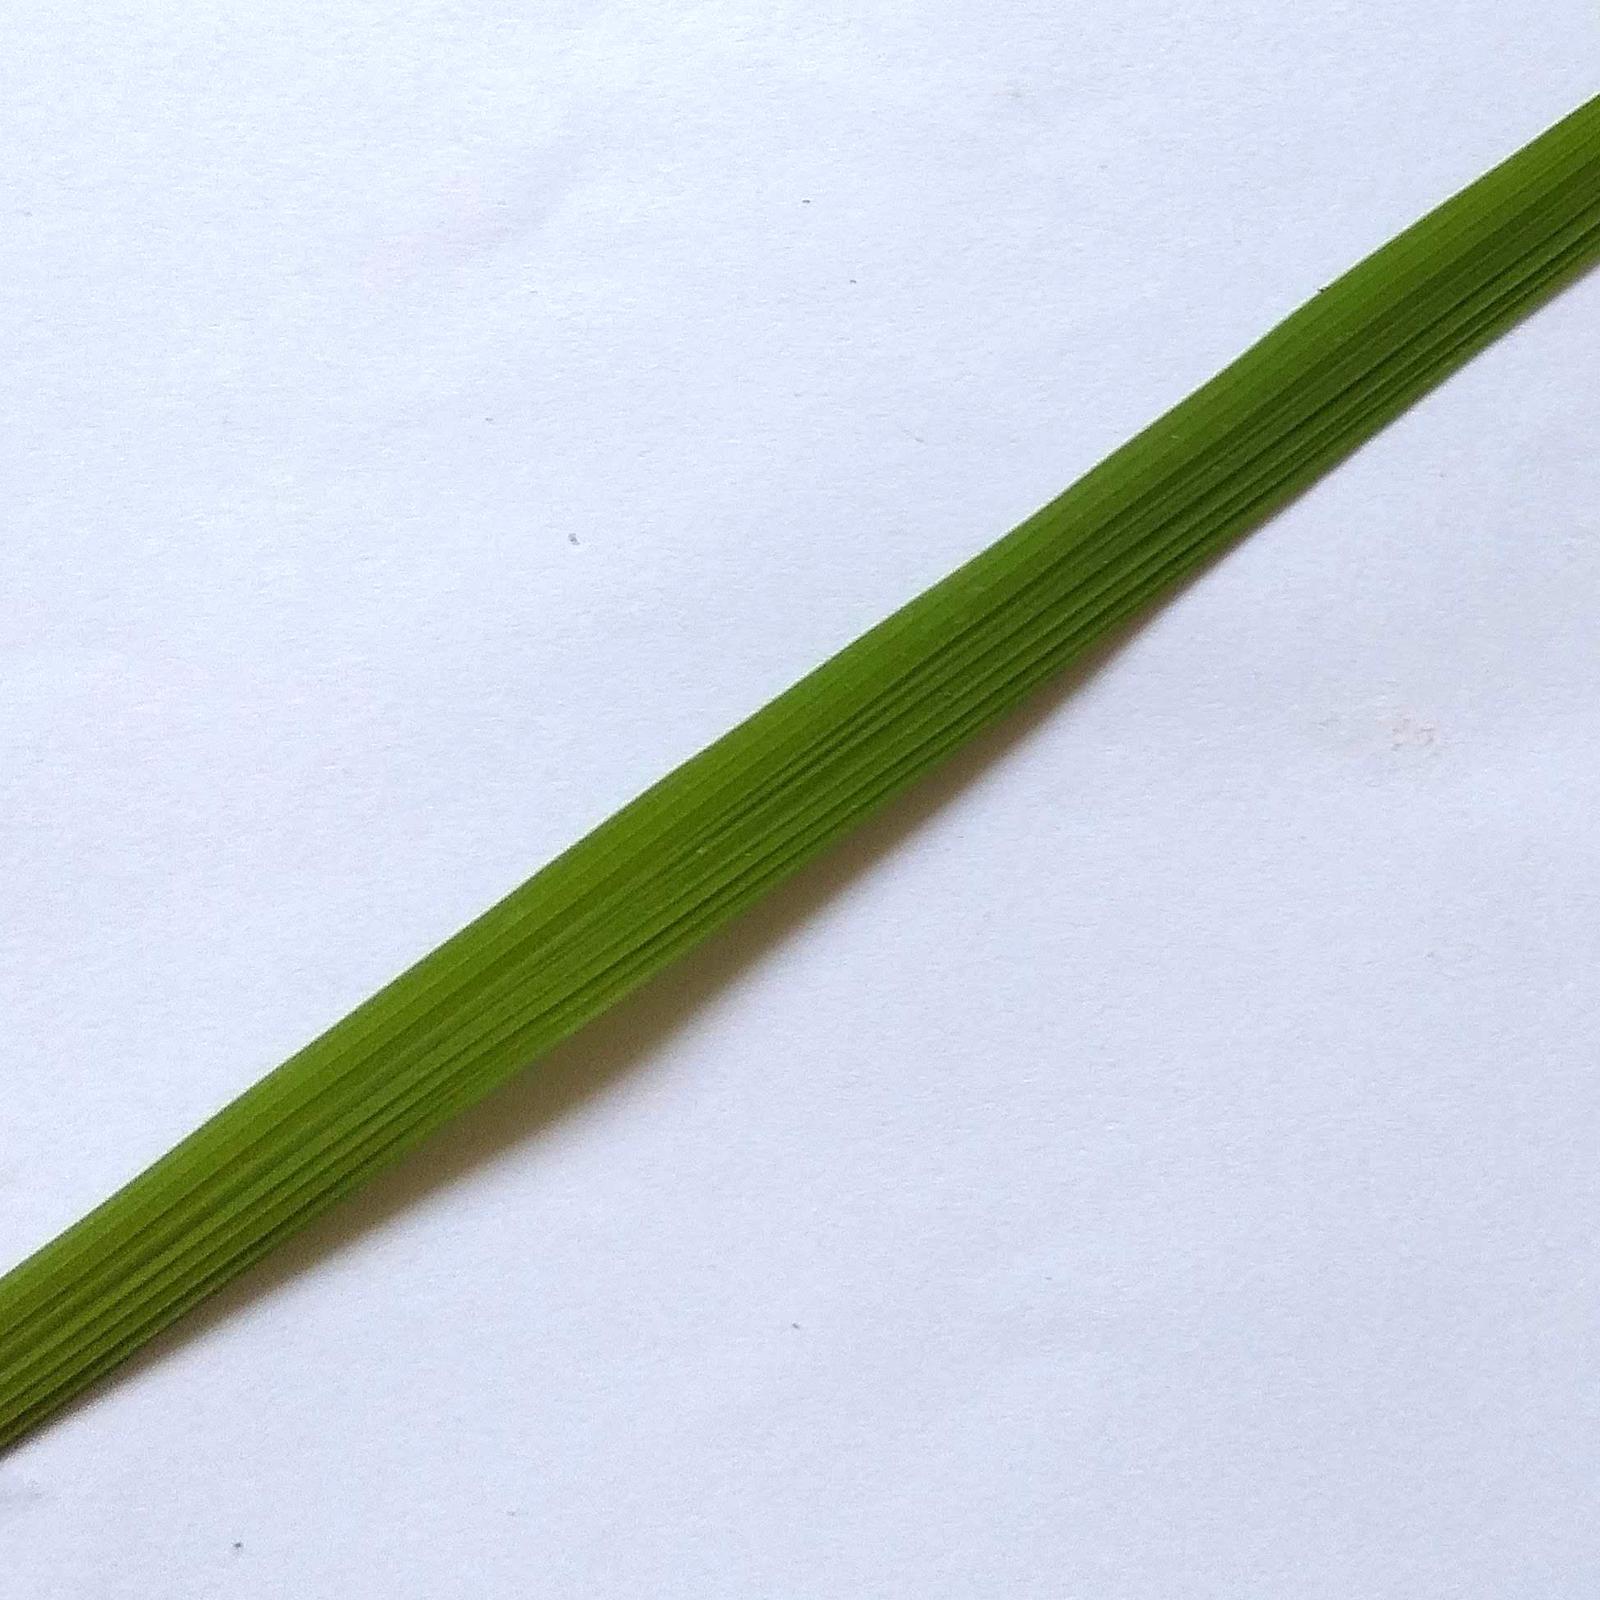
Nhãn: Healthy